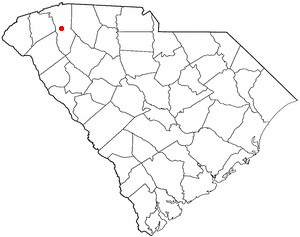
Greenville est une ville de l'État de Caroline du Sud aux États-Unis. Elle est le siège et la plus grande ville du comté de Greenville. Avec ses maisons historiques et ses gratte-ciels modernes, Greenville est décrit comme un exemple de la rencontre du « Vieux Sud » et du « Nouveau Sud ».